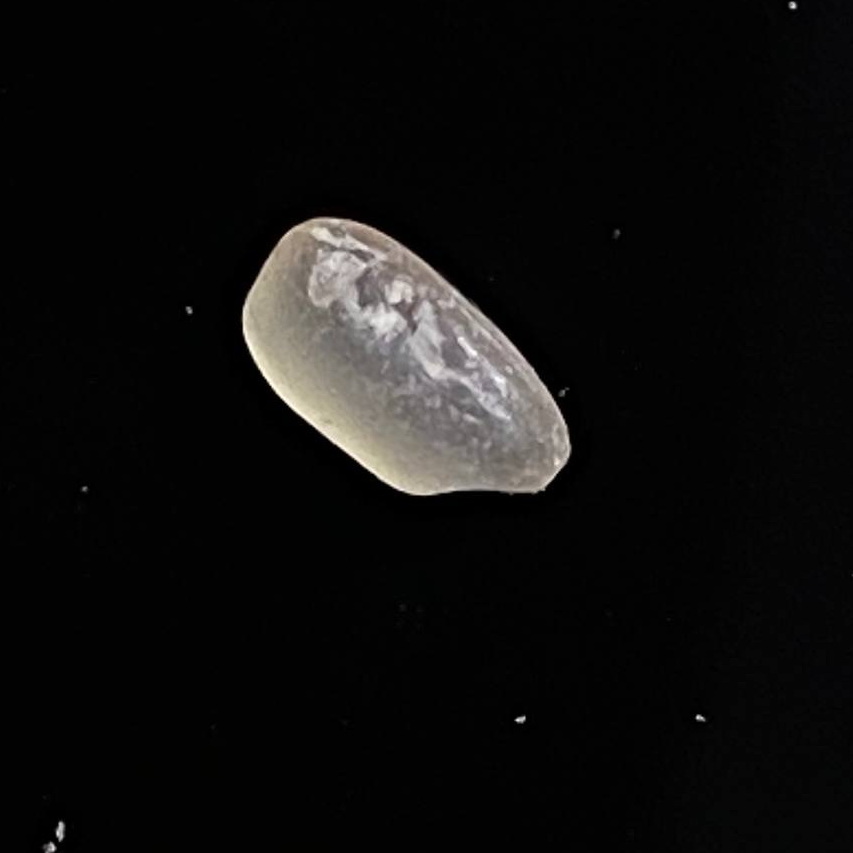
Rice variety: Gutisharna